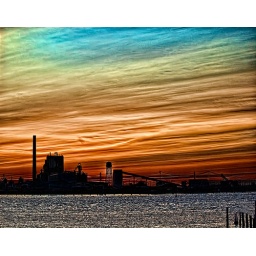
Bronze and green sky in morning ...